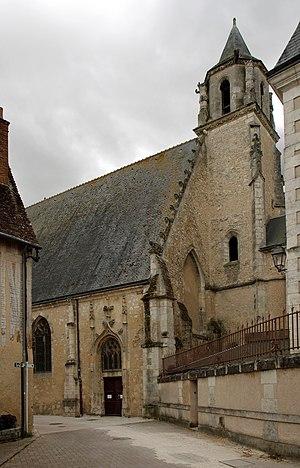
Françoise Abraham est une danseuse, sculptrice et artiste peintre française née le 3 janvier 1962 à Châtenay-Malabry.